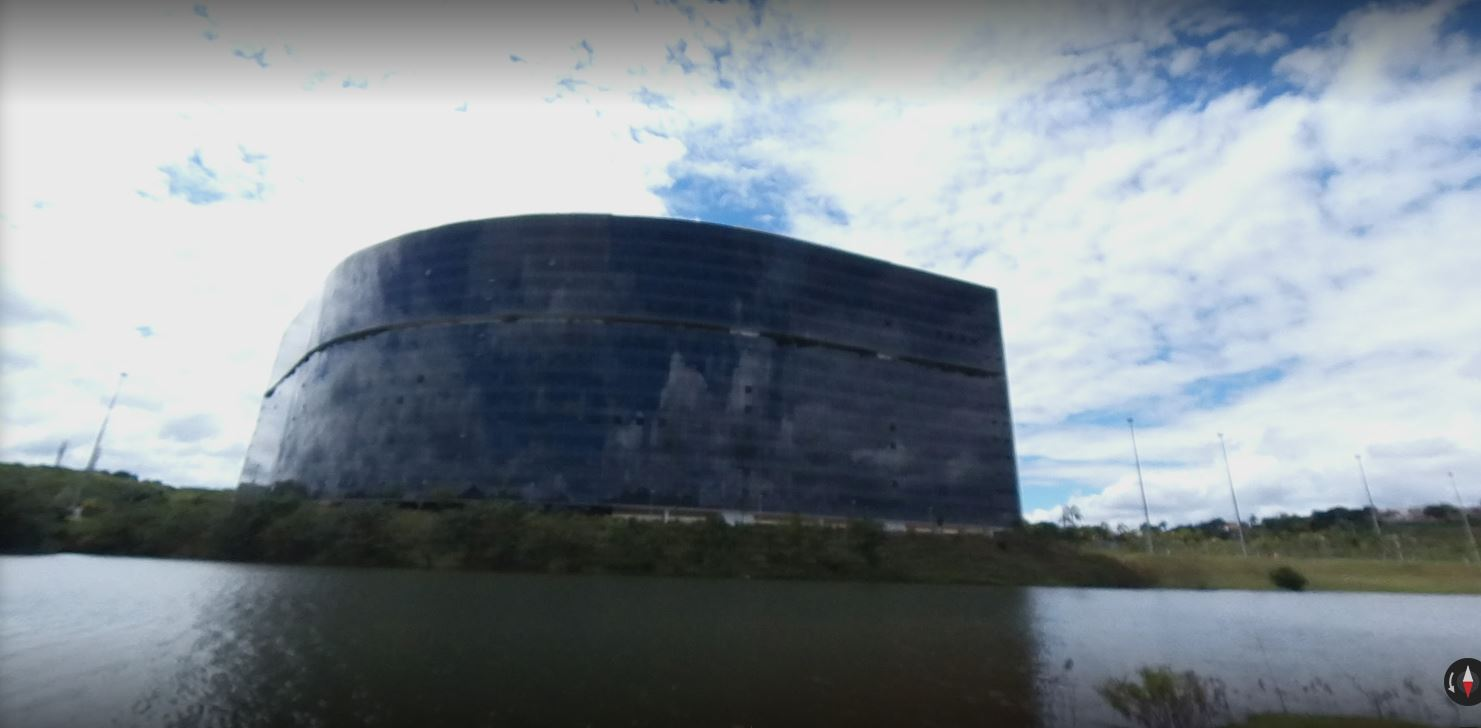
Fire: no
Smoke: no